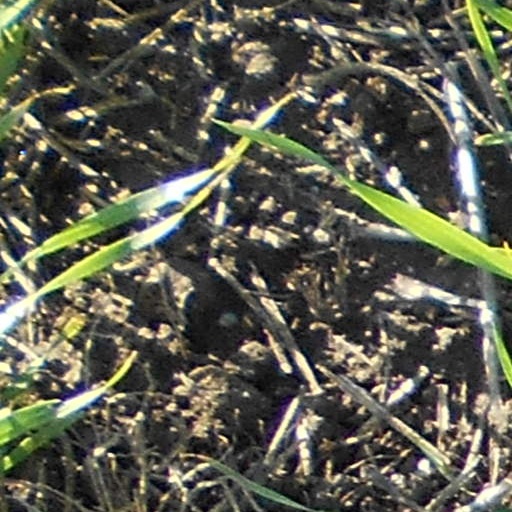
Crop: wheat